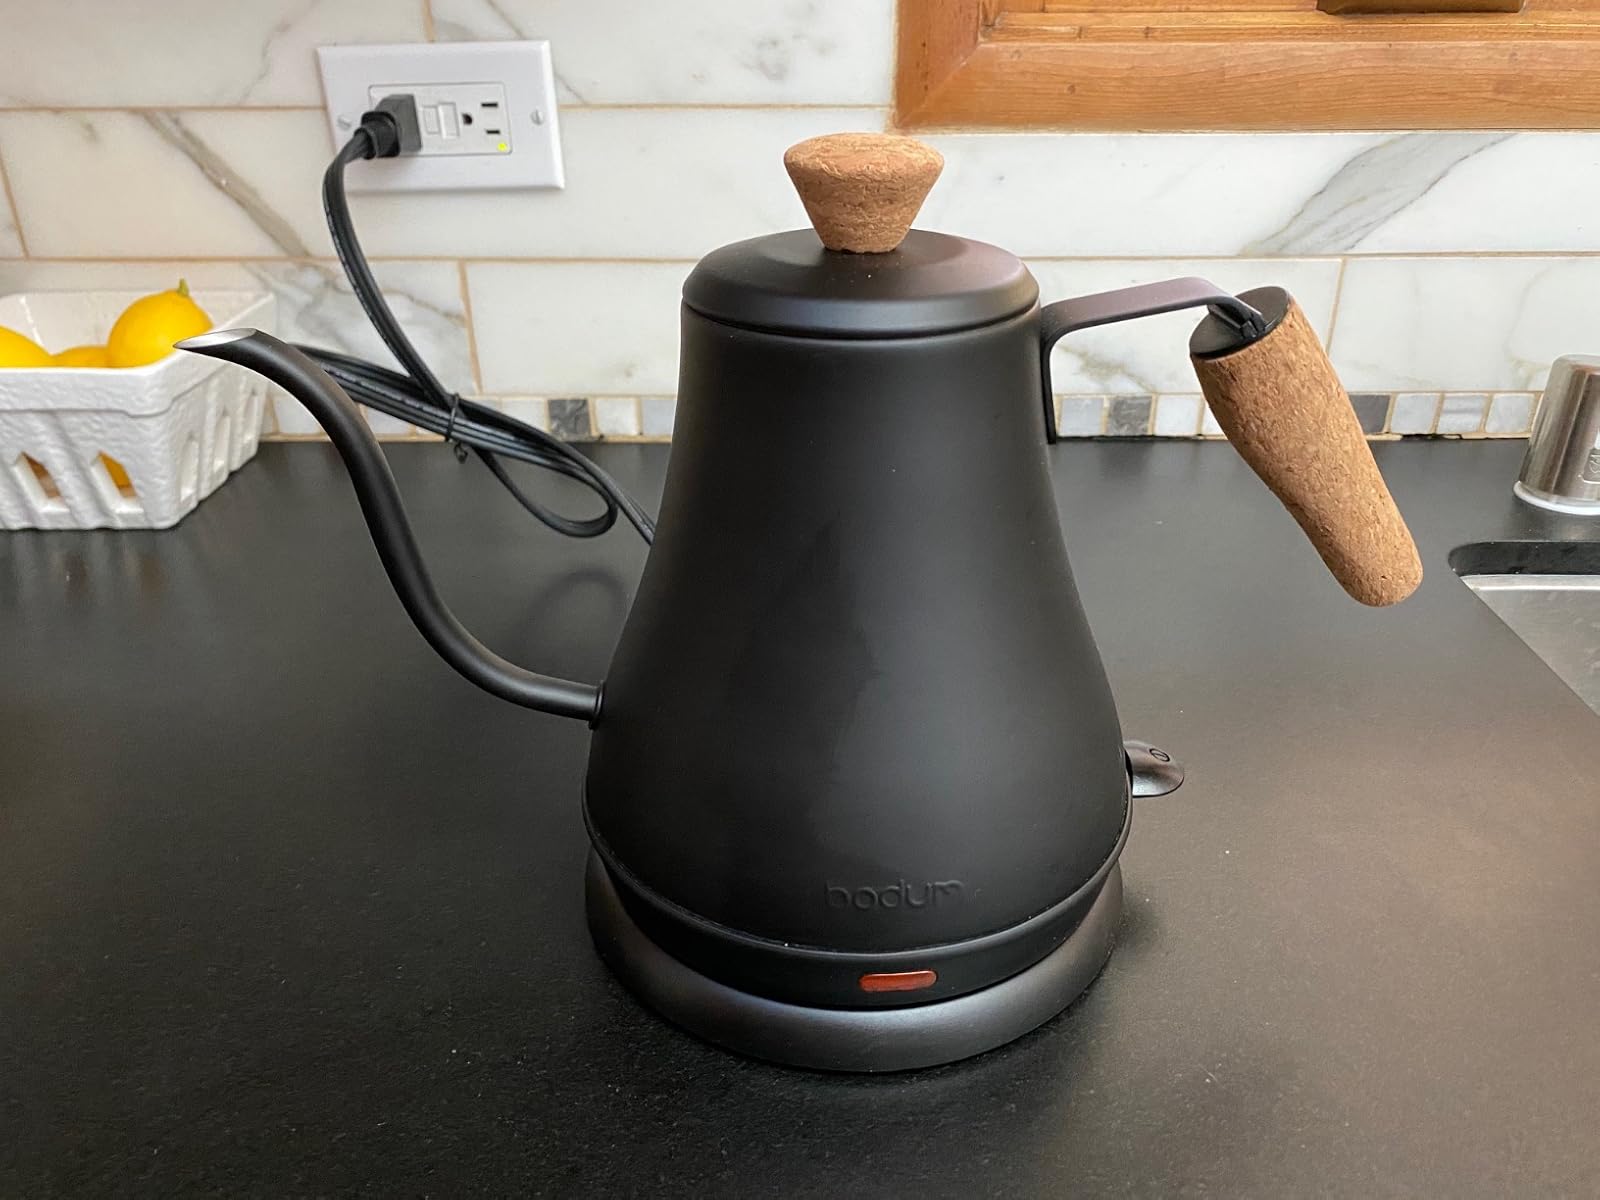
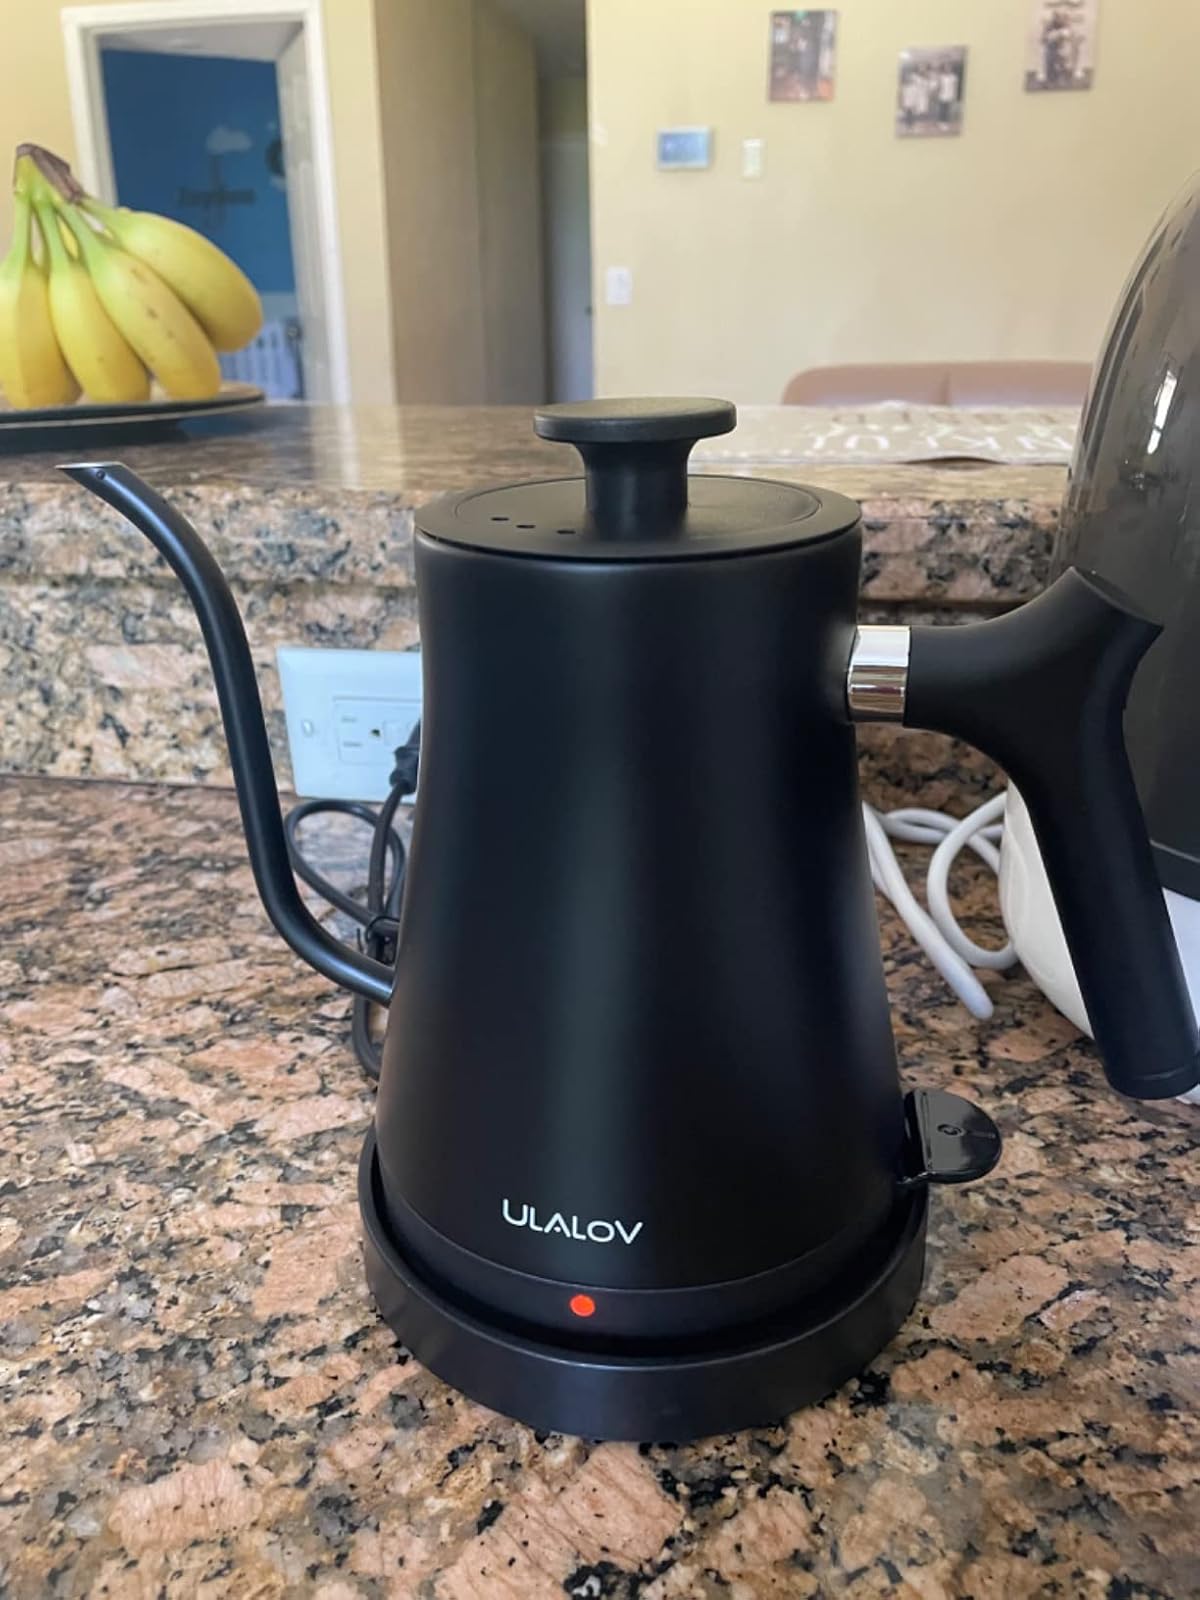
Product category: items_kettle
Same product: no